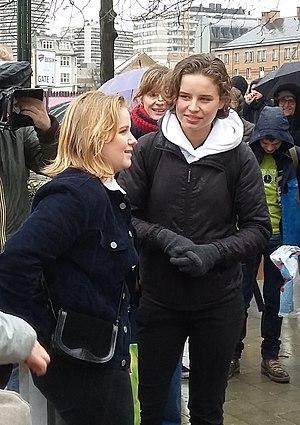
Le mouvement Youth For Climate est un mouvement construit autour du mode d’action de la grève étudiante pour le climat ou grève scolaire pour le climat. Il s’inscrit dans un dynamique et un mouvement international de collégiens, lycéens et étudiants quittant leur établissement scolaire les vendredis ou jeudis, pour participer à des manifestations en faveur de l’action contre le réchauffement climatique. La première grève de l’école pour le climat a été lancée par Greta Thunberg, le 20 août 2018 devant le Riksdag. L'adolescente militante suédoise explique aux journalistes conviés qu'elle n'ira pas à l'école jusqu'aux élections générales du 9 septembre 2018. Elle continuera, après les élections, à faire grève chaque vendredi. Son engagement mènera à la création d’un mouvement nommé Fridays for Future. Cette nouvelle forme de mobilisation prendra rapidement de l’ampleur à travers l’Europe puis sur les autres continents. Les structures organisatrices des mobilisations diffèrent souvent par leur noms, mais restent liées au mouvement initial Fridays For Future.